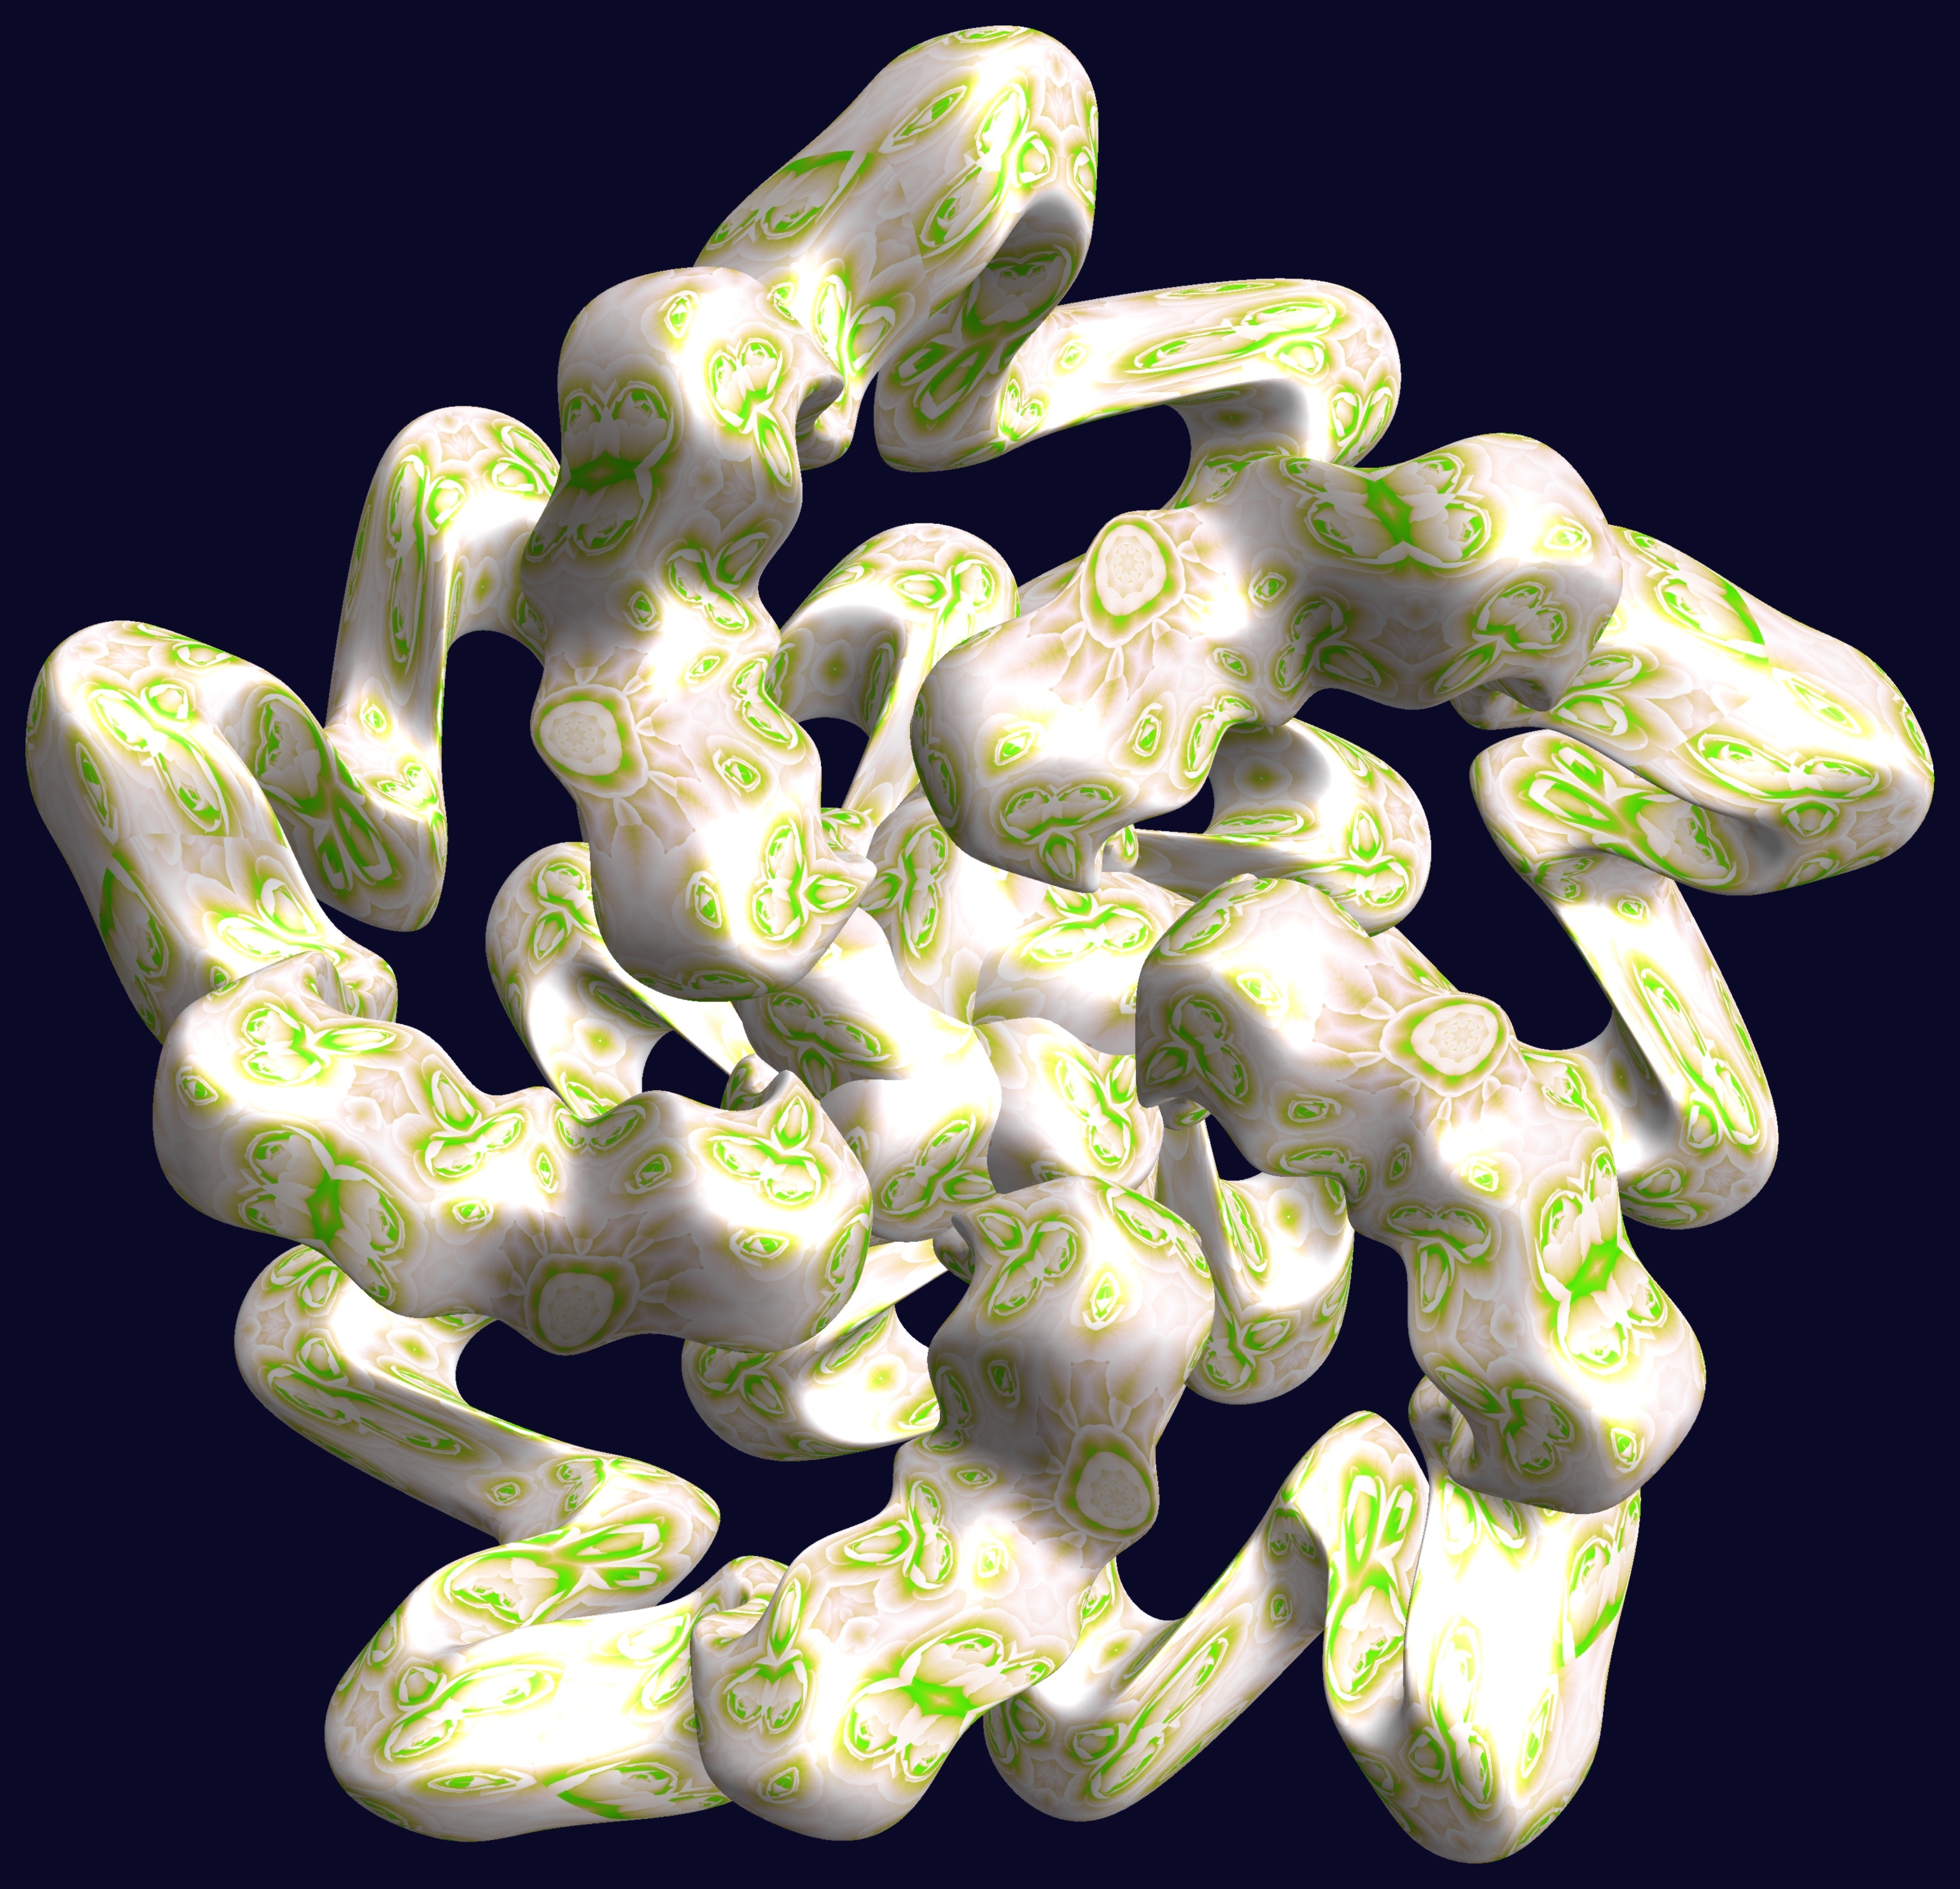
hand, abstract, structure, texture, leaf, flower, pattern, green, geometry, biology, coral, sculpture, art, design, symmetry, 3d, graphic, shape, torus, mathematica, cg, parametricplot3d, code, program, algorithm, mapping, geometricsculpture, hexagram, macro photography, organism